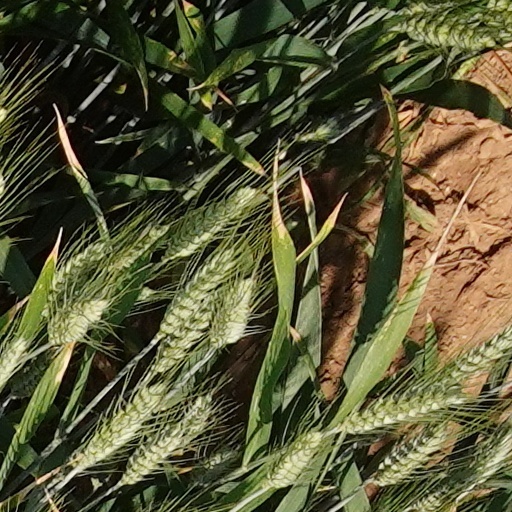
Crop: wheat